Go West! A Lucky Luke Adventure

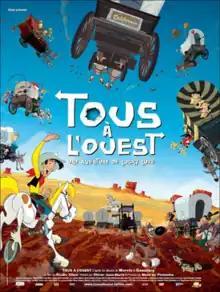
Theatrical release poster

Go West! A Lucky Luke Adventure is a 2007 French animated western comedy film directed by Olivier Jean-Marie and written by Jean-Marie and Jean-François Henry. Based on the 2001–03 animated television series "The New Adventures of Lucky Luke" (which in turn is based on the Franco-Belgian comic series of the same name by Morris) and loosely based on La Caravane by Morris and René Goscinny, the film was produced by Xilam, France 3 Cinéma, Pathé, Dargaud Média and Lucky Comics, and was released theatrically in France by Pathé Distribution on 5 December 2007.